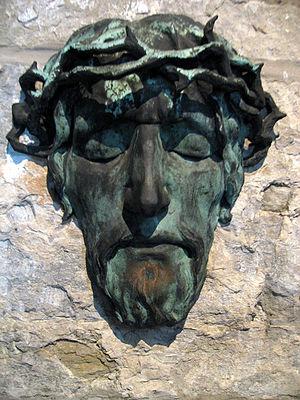
Benno Elkan, né le 2 décembre 1877 à Dortmund, Allemagne et mort le 10 janvier 1960 à Londres, Angleterre, est un sculpteur allemand auteur de la grande Menorah de la Knesset à Jérusalem et de nombreux bustes et médaillons en Allemagne et en Angleterre. Il commence à exercer dans sa ville natale de Dortmund en sculptant des monuments funéraires, puis il réalise des médailles et des bustes de militaires, d'hommes politiques, d'artistes et de scientifiques en Allemagne, en France et en Angleterre. Elkan, considéré comme artiste juif est interdit de travailler en Allemagne en 1935 et émigre à Londres. L'œuvre d'Elkan est alors oublié en Allemagne jusque dans les années 1950, où il est de nouveau exposé. L'œuvre d'Elkan ne s'apparente à aucun style artistique